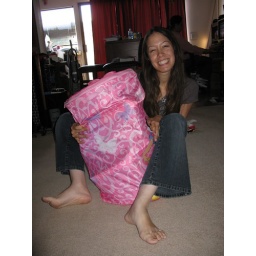
There's a Boobah in the pink bag